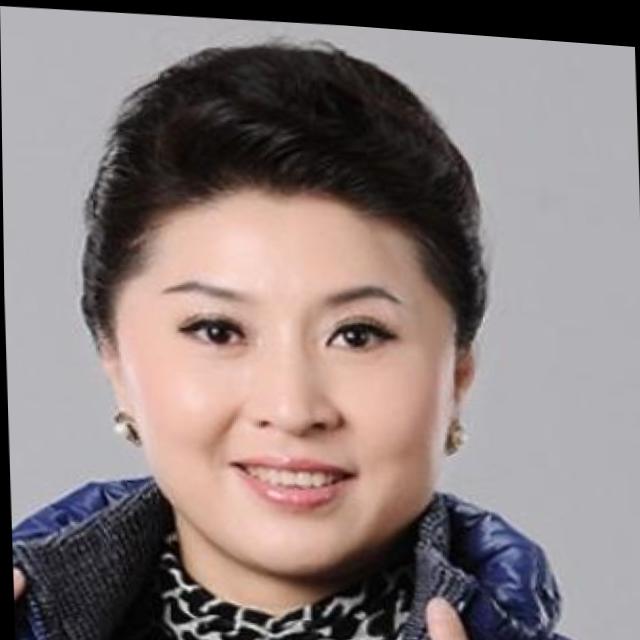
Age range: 45-64